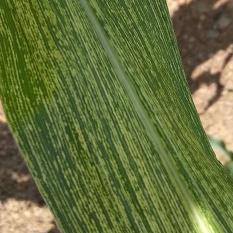
Crop: Maize
Condition: stripe-d